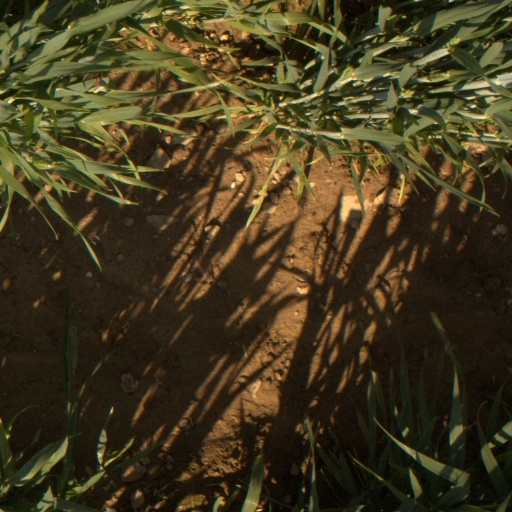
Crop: wheat